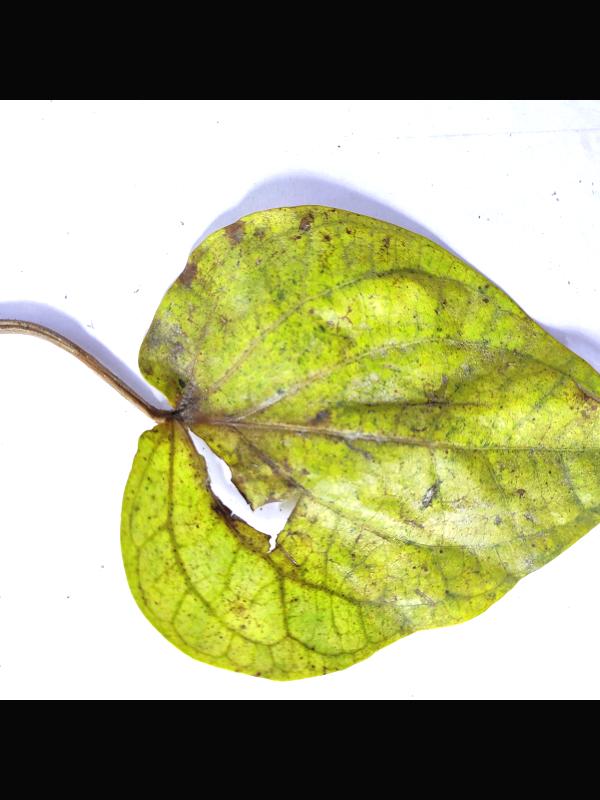
Label: Dried_Leaf